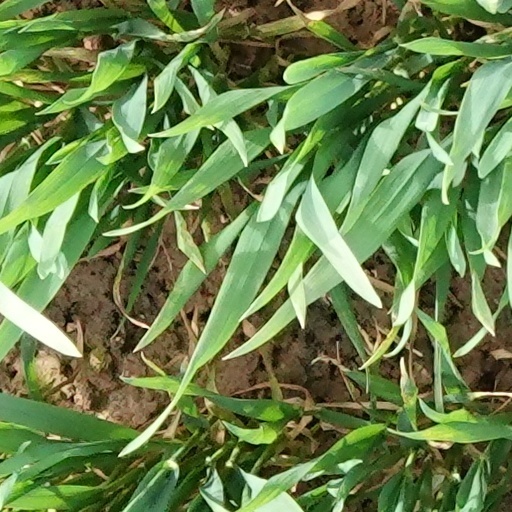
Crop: wheat